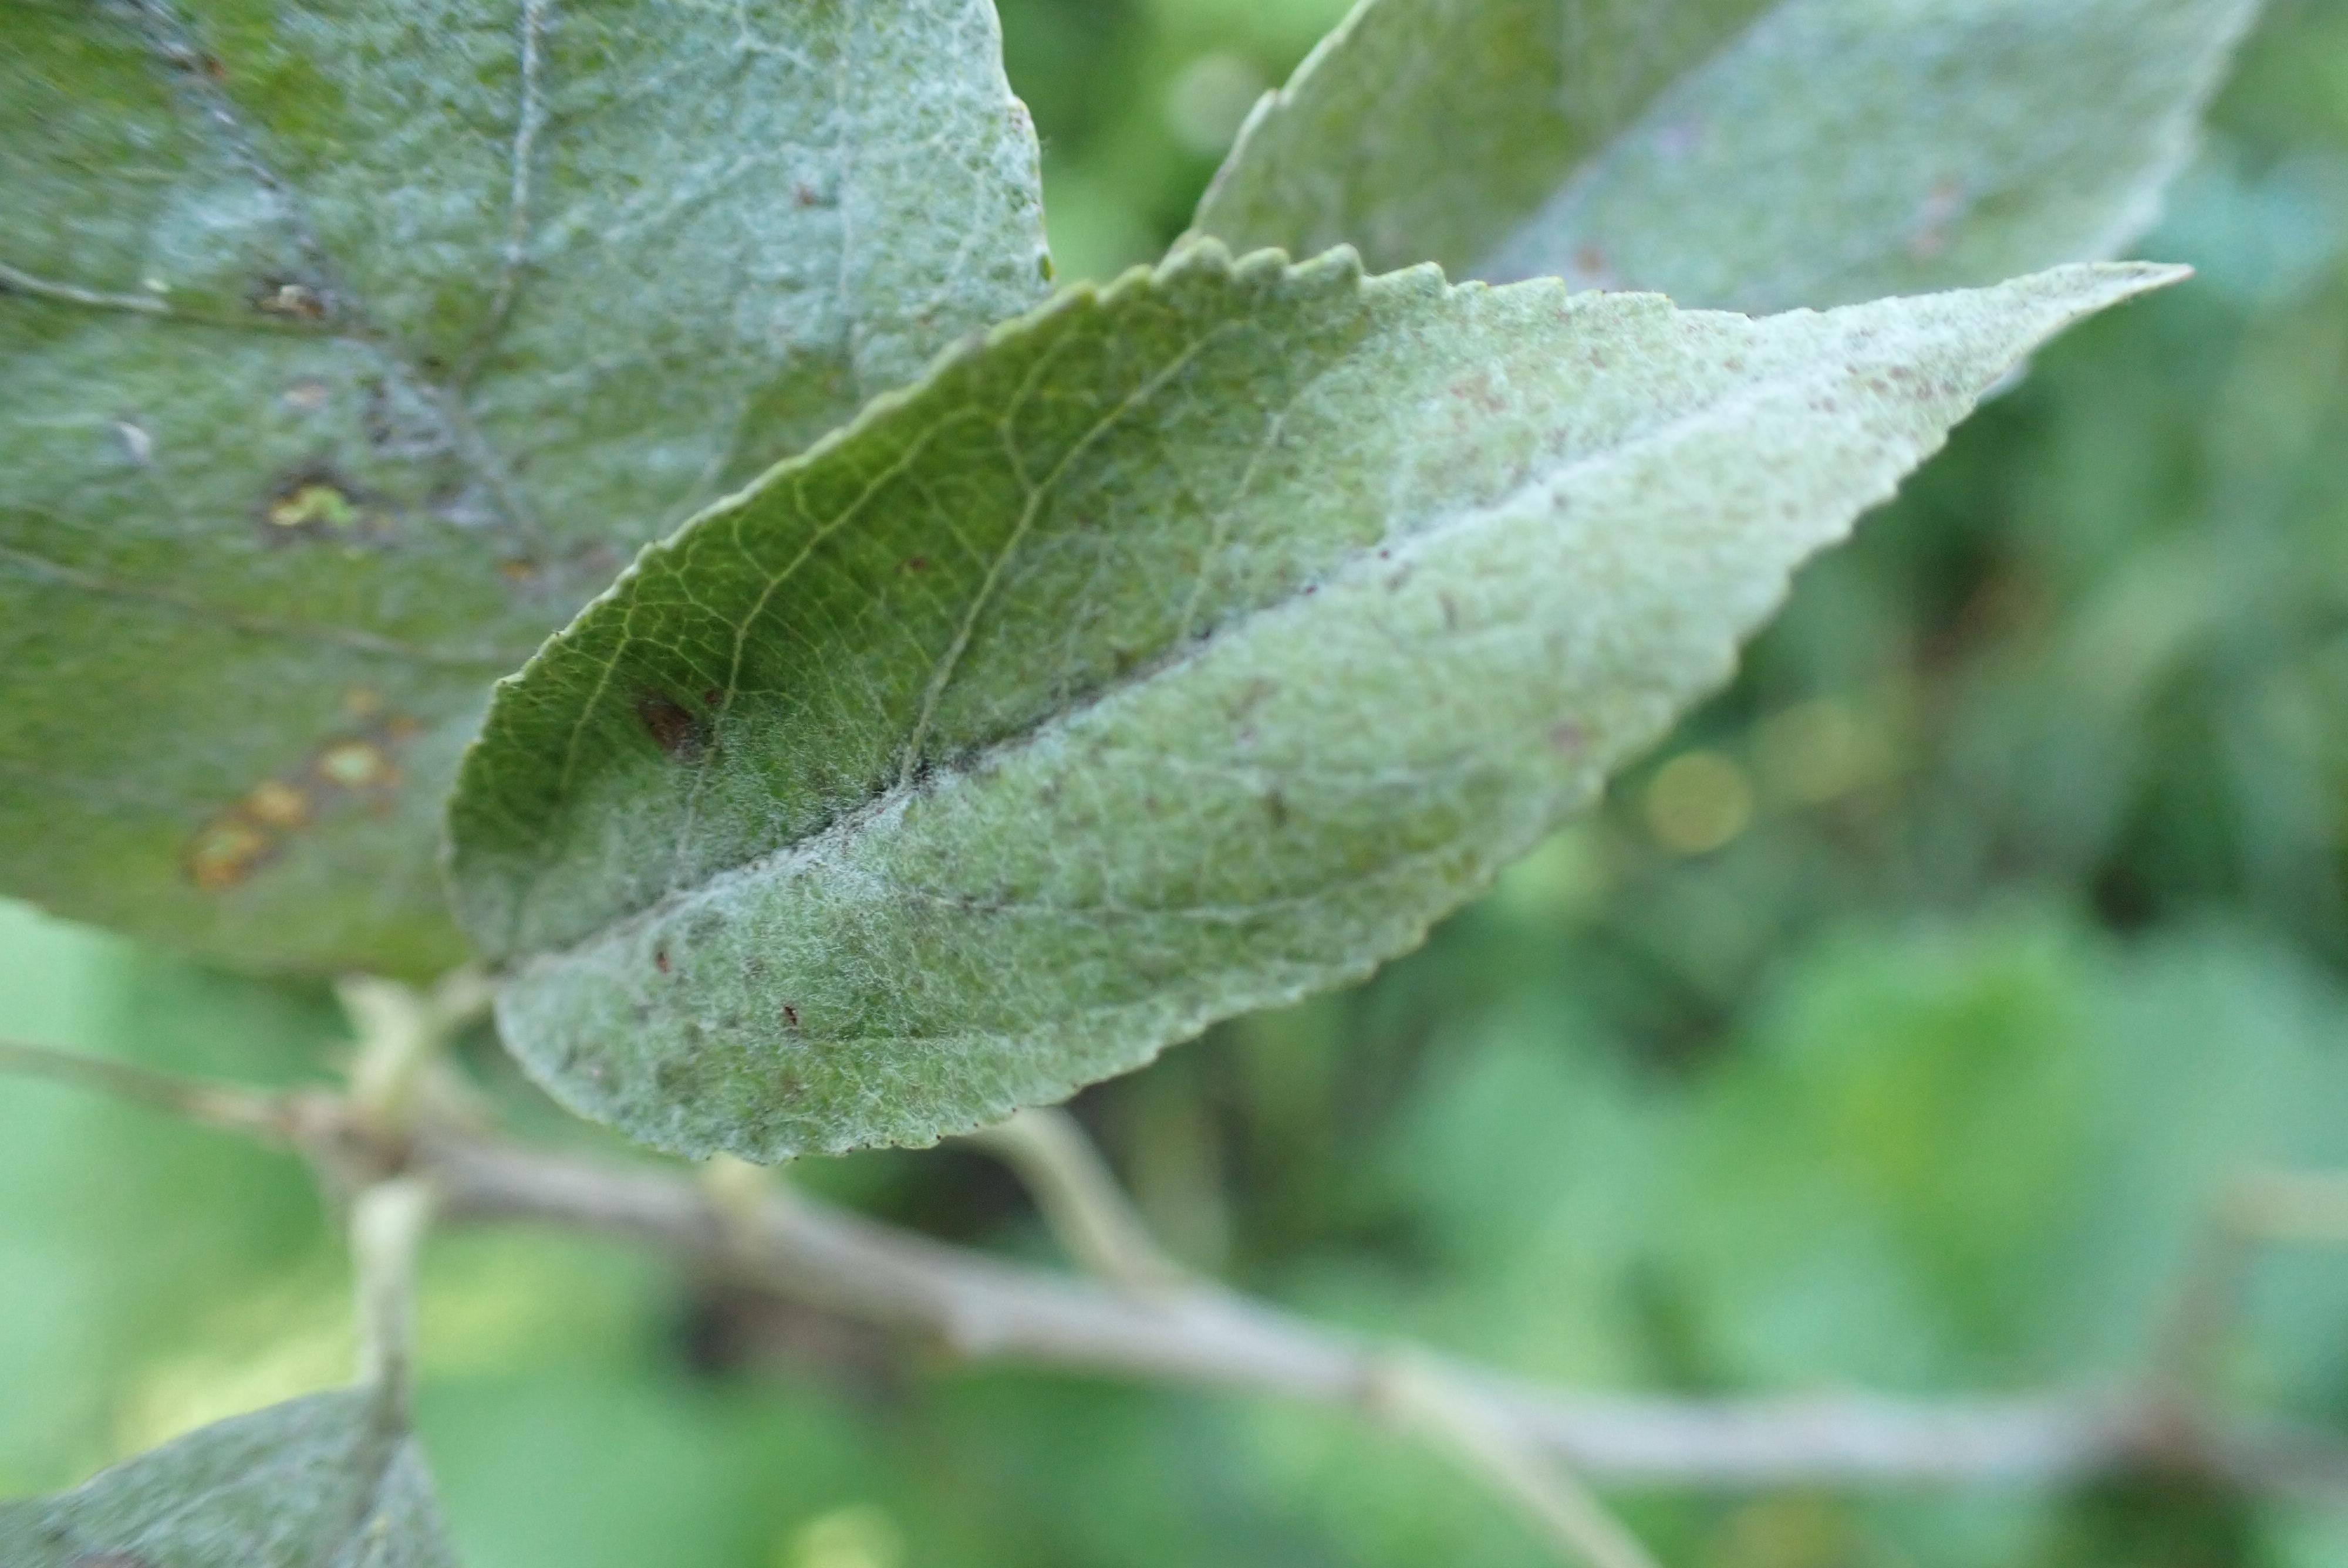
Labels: powdery_mildew